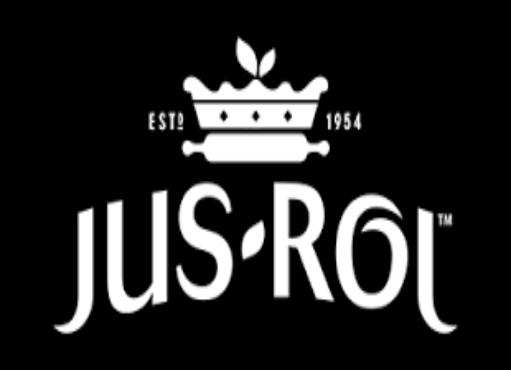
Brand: Jus-Rol
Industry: Food